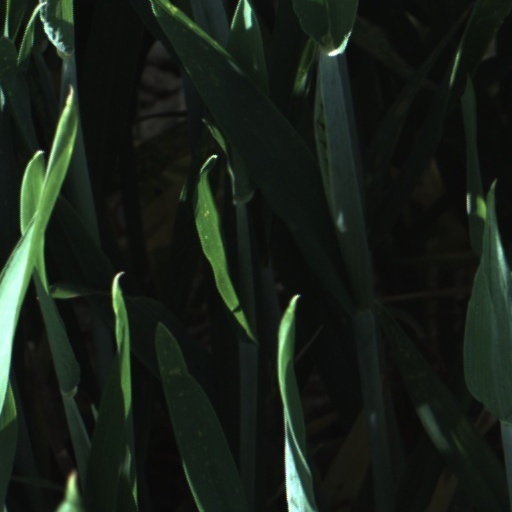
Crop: wheat